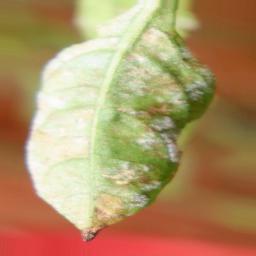
Label: powdery mildew